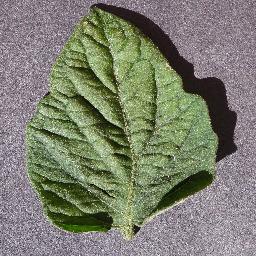
Label: Tomato___healthy